The King and the Mockingbird

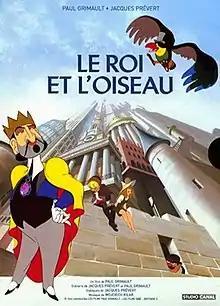
Theatrical release poster

The King and the Mockingbird is a traditionally-animated fantasy film directed by Paul Grimault. Prior to 2013, it was released in English as The King and Mister Bird.